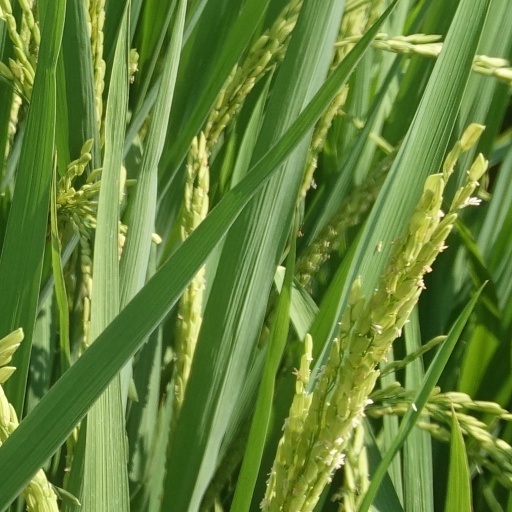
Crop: rice